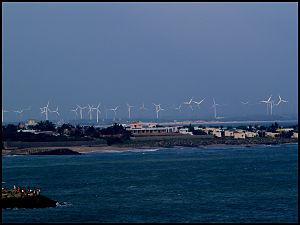
L'énergie éolienne devient peu à peu une source d'énergie importante en Inde : l'éolien fournissait 3,3 % de la production électrique indienne en 2017 et environ 4,1 % en 2019.